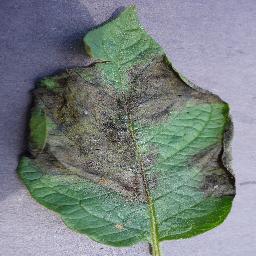
Label: Potato___Late_blight